Korea Stamp Museum

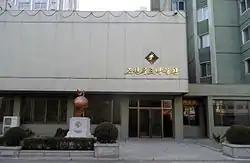

The Korea Stamp Museum is a postal museum in the Central District of Pyongyang, North Korea.